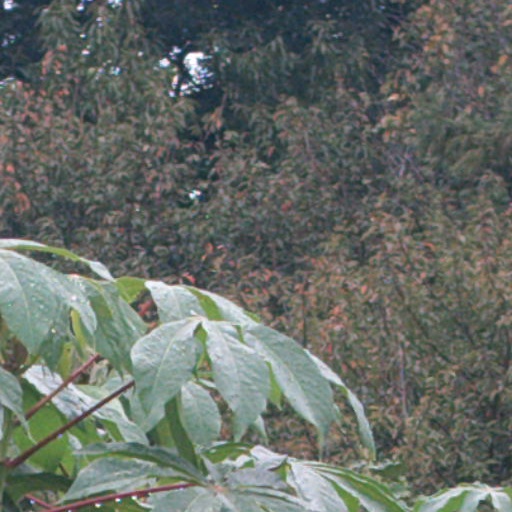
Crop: cassava